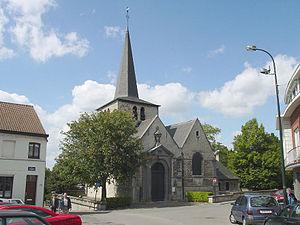
L'église Sainte-Élisabeth est un édifice religieux situé rue Sainte-Élisabeth à Haren dans la Région de Bruxelles-Capitale dans la Belgique.
Haren [aʁən] une section de la ville de Bruxelles, située dans la région de Bruxelles-Capitale, en Belgique.
La francisation de Bruxelles correspond à la transition qu'a effectuée Bruxelles au cours des deux derniers siècles d'une ville quasiment entièrement néerlandophone en une ville avec le français pour langue majoritaire et lingua franca. À côté d'une immigration française et wallonne, cette progression du français s'explique avant tout par la conversion linguistique de la population flamande au cours des générations.